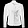
Label: Coat